Franek Kluski

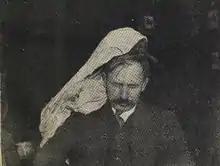
Franek Kluski

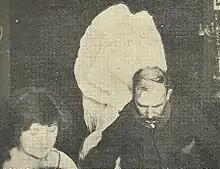
Kluski with cloth phantom

Franek Kluski, real name Teofil Modrzejewski (1873-1943), was a Polish physical medium criticized by trained magicians and skeptics as a fraud. Kluski was best known for his séances in which alleged "spirit" molds of hands materialized. It was later demonstrated by Massimo Polidoro and chemist Luigi Garlaschelli that these molds could have easily been made by fraudulent methods.